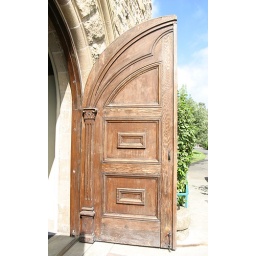
Giant wooden door leading to the Culinary Institute of America, St. Helena campus, in St. Helena, California.